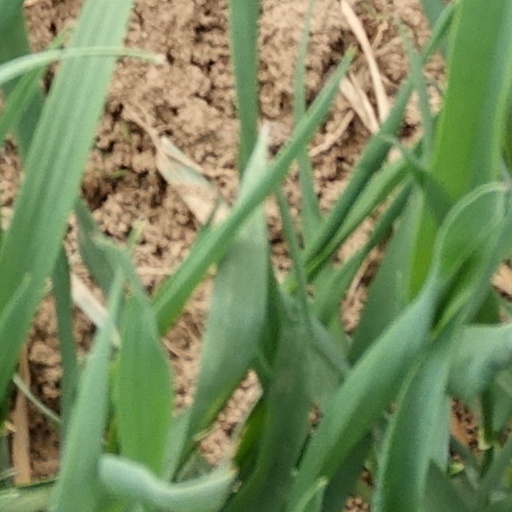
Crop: wheat